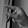
ASL letter: P